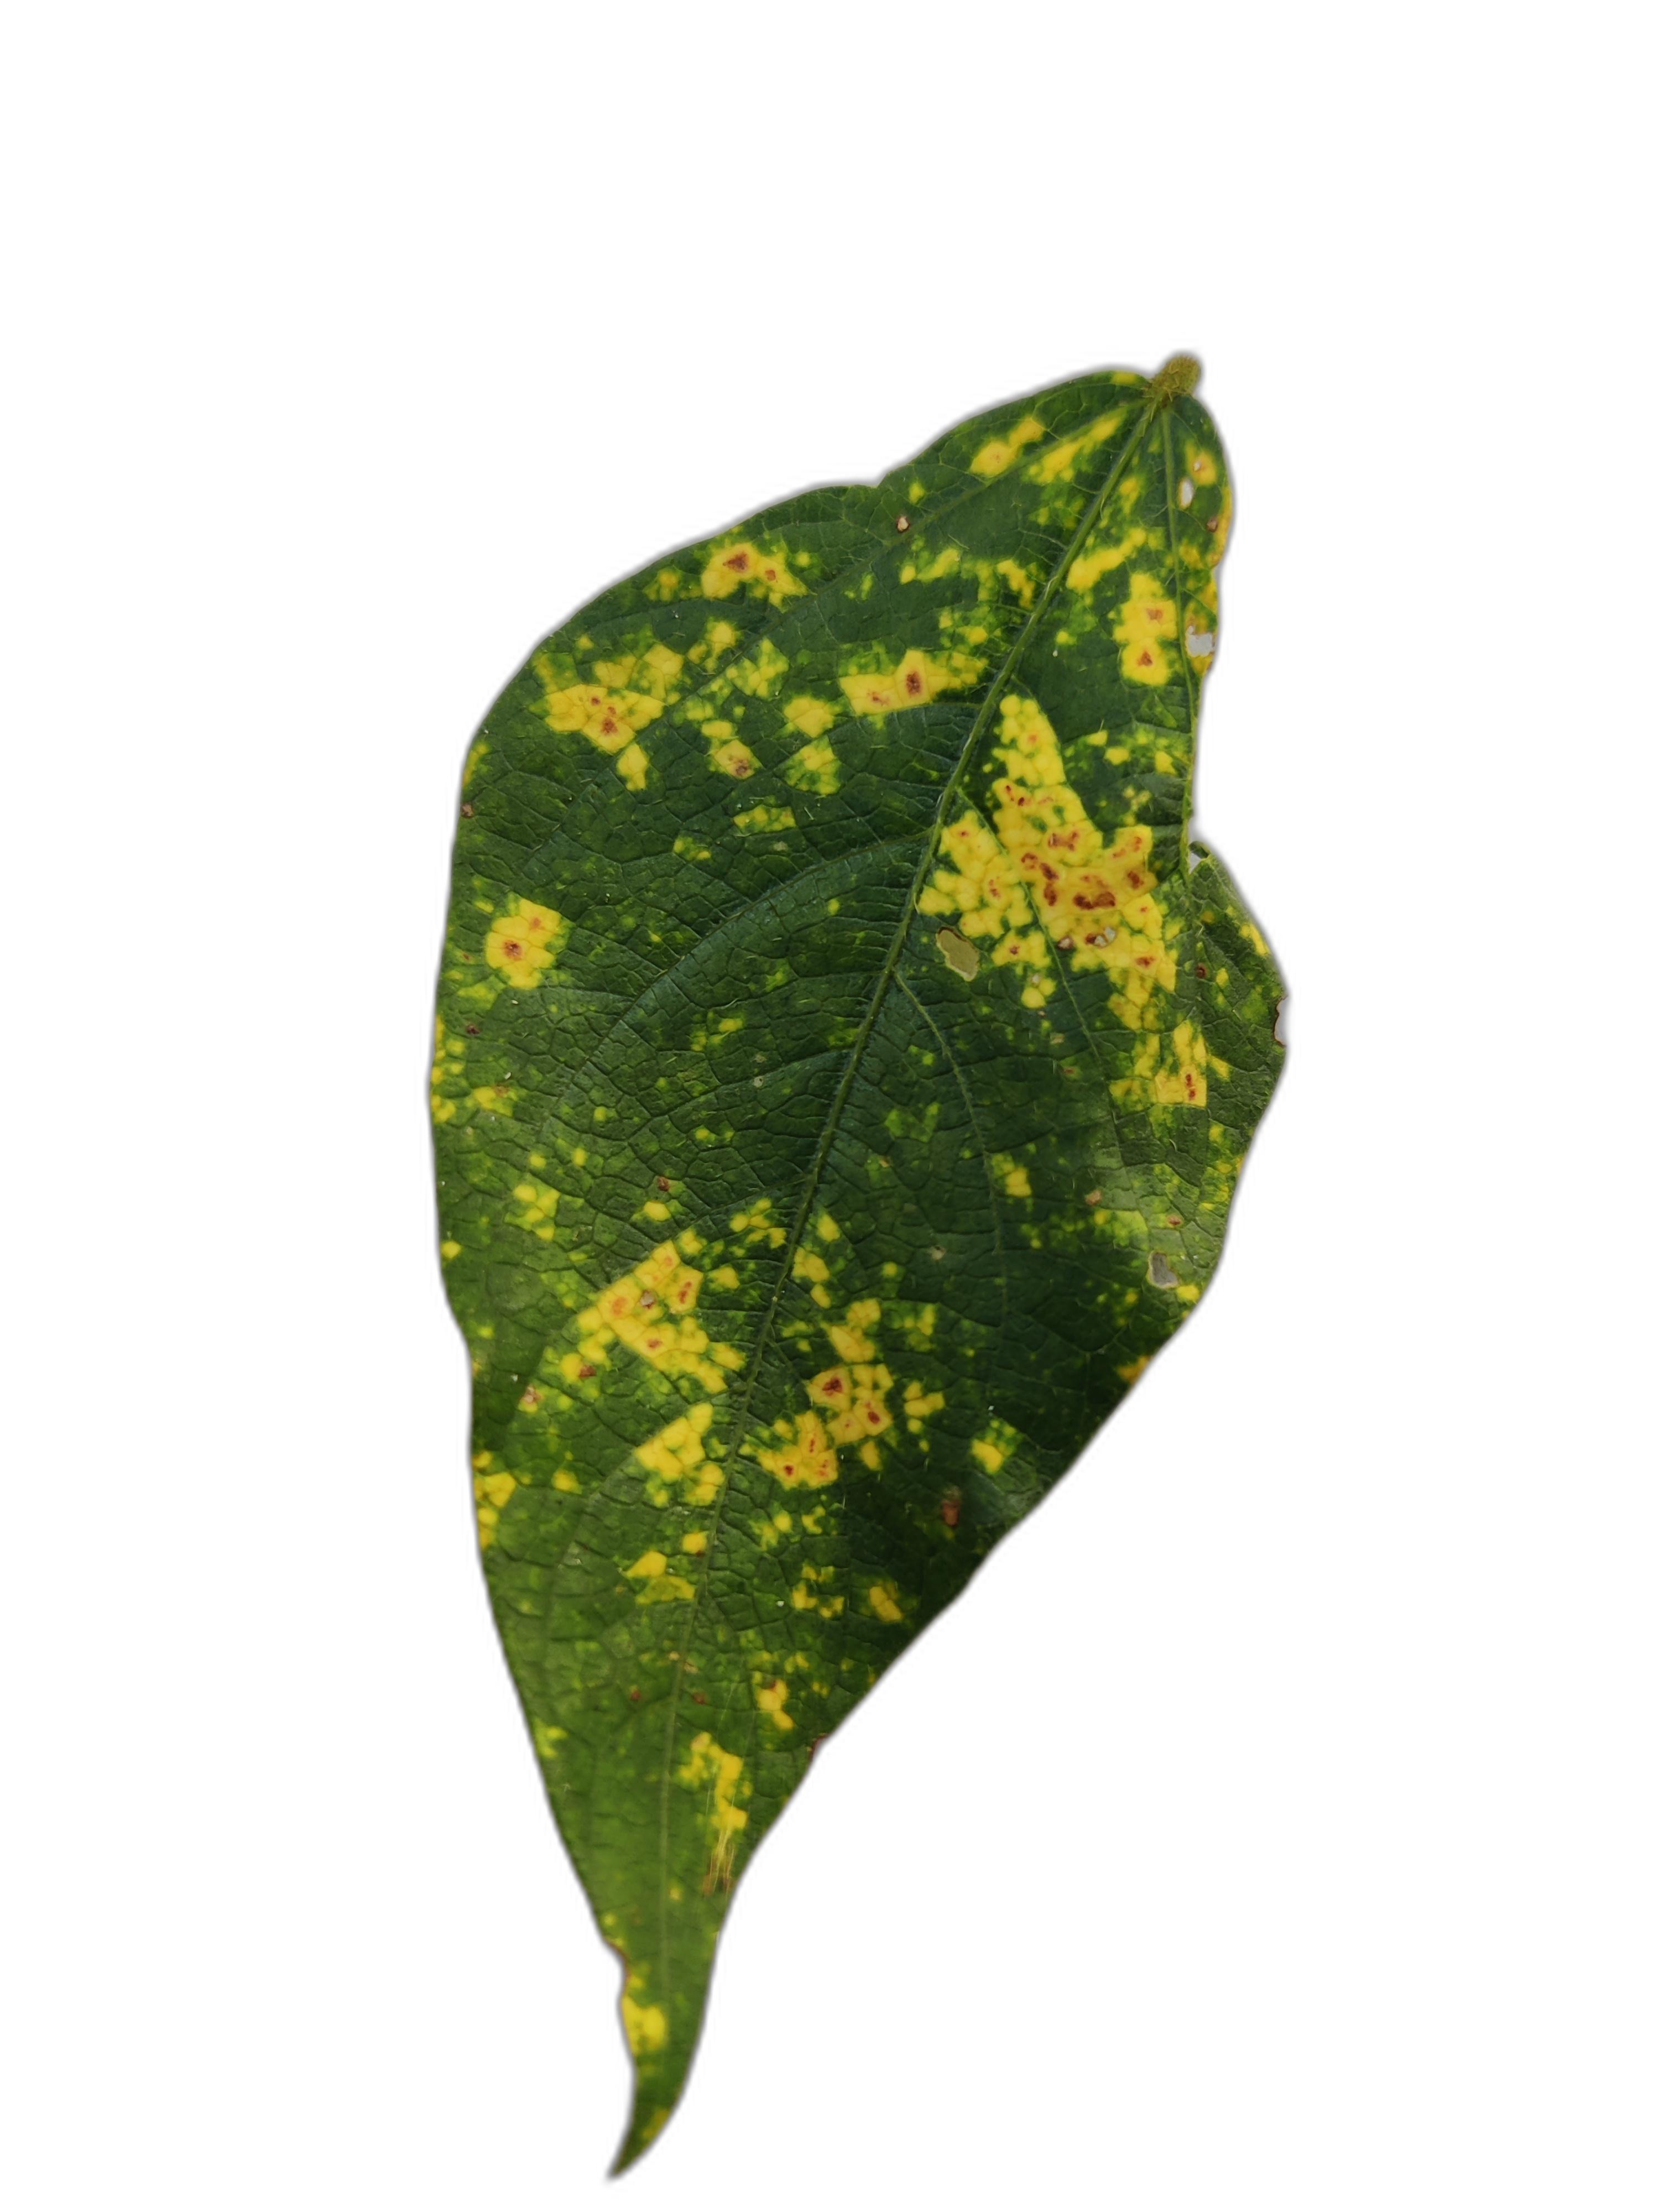
Label: Yellow Mosaic